Abraham Buford II

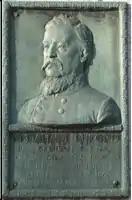
A relief of Brigadier General Abraham Buford by Theo Alice Ruggles Kitson at Vicksburg National Military Park.

During the 1870s Abe Buford suffered a series of financial reversals that forced him into bankruptcy with the resulting loss of Bosque Bonita Farm to his creditors. In addition, he suffered a devastating personal loss when his only son, William A. Buford, died at age twenty-three in 1872. He lost his wife Amanda Harris Buford in 1879 and on March 26 of that same year, his brother, Colonel Thomas Buford of Henry County, Kentucky, shot and killed Judge John Milton Elliott in Frankfort, Kentucky. Tom Buford surrendered to police and was jailed pending trial. Abe Buford came to his brother's aid and spent a great deal of money on legal fees for his defense. On appeal of a guilty verdict, Thomas Buford would eventually be found not guilty by reason of insanity and was sent to the Anchorage, Kentucky psychiatric hospital.